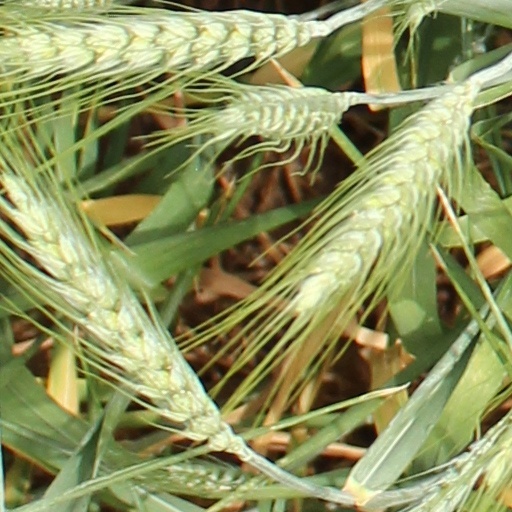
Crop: wheat